Verges, Jura

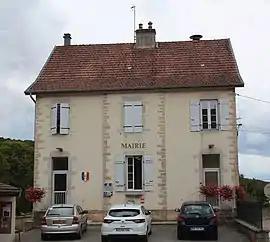
The town hall in Verges

Verges is a commune in the Jura department in the Bourgogne-Franche-Comté region in eastern France.